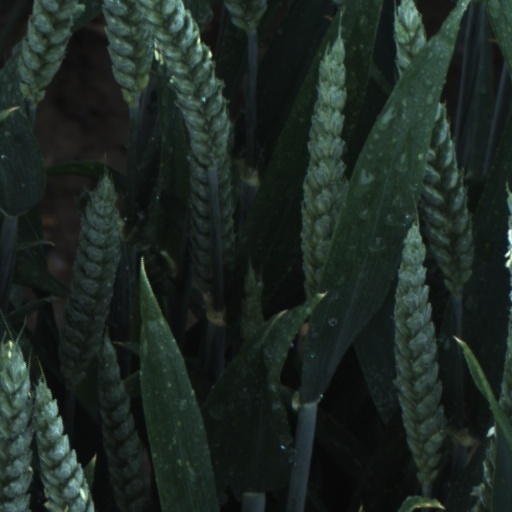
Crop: wheat